Arithmetic

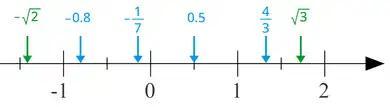
Different types of numbers on a number line. Integers are black, rational numbers are blue, and irrational numbers are green.

The main kinds of numbers employed in arithmetic are natural numbers, whole numbers, integers, rational numbers, and real numbers. The natural numbers are whole numbers that start from 1 and go to infinity. They exclude 0 and negative numbers. They are also known as counting numbers and can be expressed as formula_1. The symbol of the natural numbers is formula_2. The whole numbers are identical to the natural numbers with the only difference being that they include 0. They can be represented as formula_3 and have the symbol formula_4. Some mathematicians do not draw the distinction between the natural and the whole numbers by including 0 in the set of natural numbers. The set of integers encompasses both positive and negative whole numbers. It has the symbol formula_5 and can be expressed as formula_6.